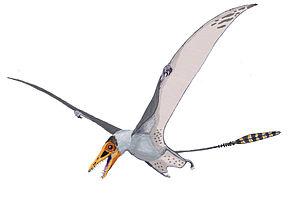
Sordes est un genre éteint de petits ptérosaures du Jurassique supérieur ayant vécu au Kazakhstan. Le genre a été nommé en 1971 par Aleksandr Grigorevich Sharov. L'espèce type est Sordes pilosus Son nom signifie « démon velu ». Il a été attribué à la famille des Rhamphorhynchidae.
Les ptérosaures sont un ordre éteint de reptiles volants qui ont existé pendant presque toute la durée du Mésozoique : du Trias supérieur, il y a 230 millions d’années, jusqu'à la fin du Crétacé, il y a 66 Ma.